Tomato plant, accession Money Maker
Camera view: vertical (180 deg); turntable rotation: 330 degrees
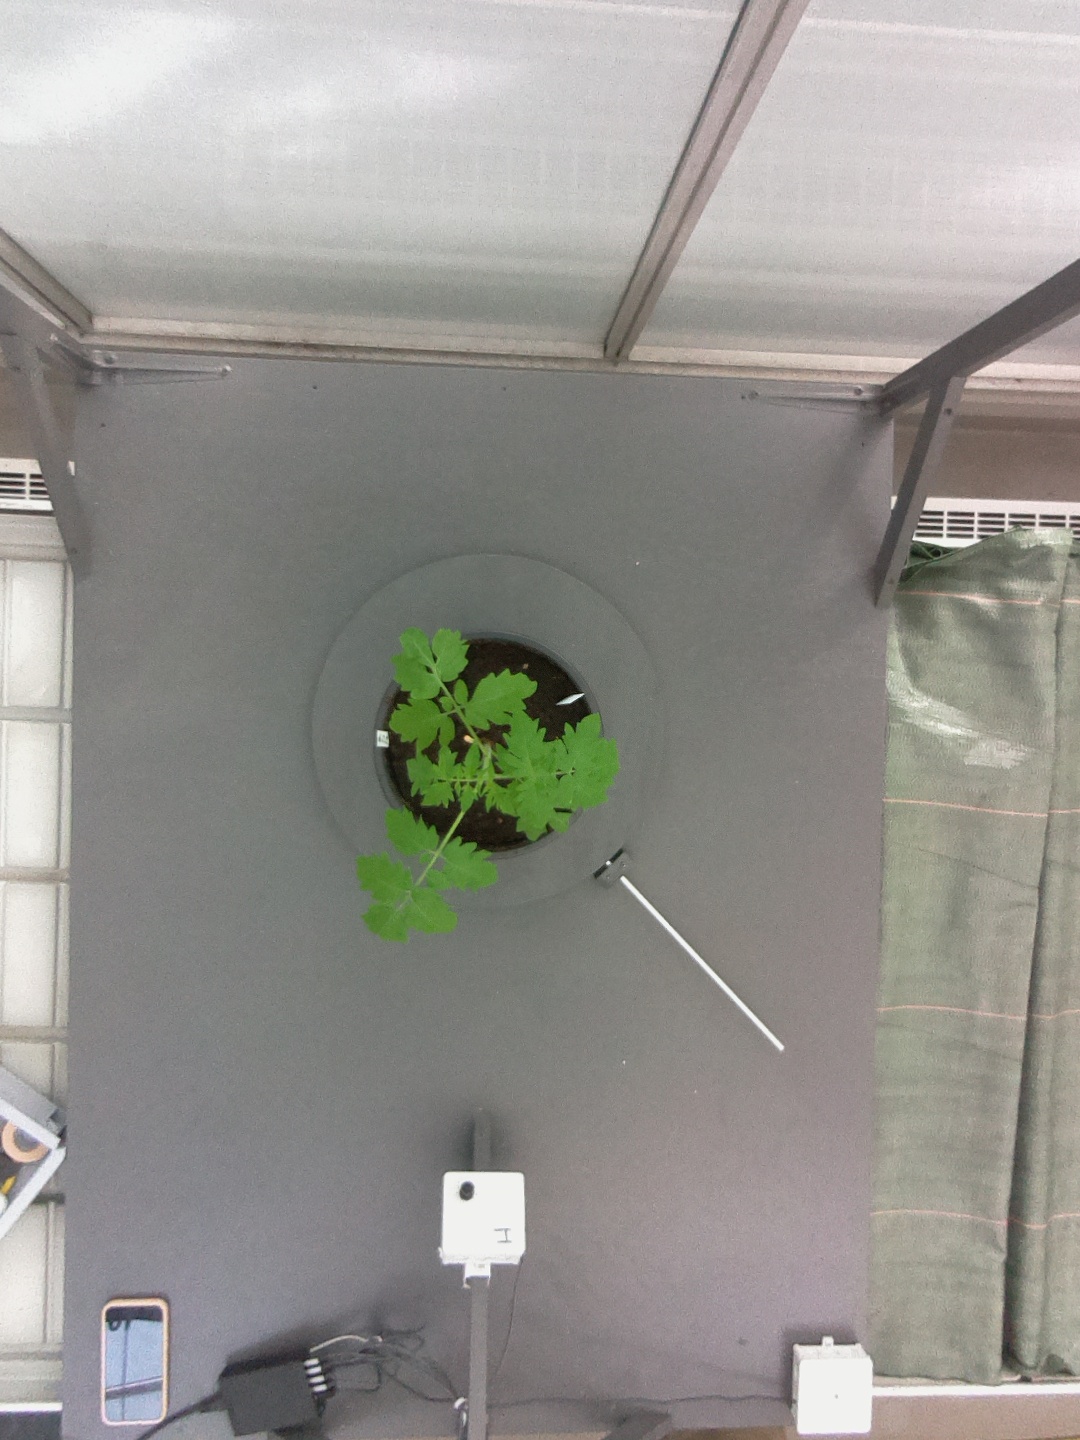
BBCH growth stage 13: 6 of true leaves visible